Enphase Energy

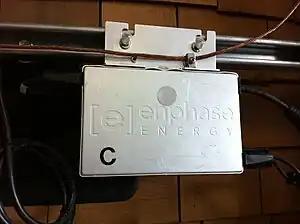
An Enphase M190 mounted and grounded.

All Enphase microinverters are completely self-contained power converters. In the case of a rooftop photovoltaic (PV) inverter, the unit will convert DC from a single solar panel into grid-compliant AC power, following the maximum power point of the panel. Since the "S" series microinverters (e.g. S280) all Enphase microinverters have been both Advanced Grid Function and Bidirectional power capable. This allows a microinverter to produce power in the DC-AC direction, for solar applications, or in the DC-AC and AC/DC directions, for battery use. The microinverter(s) in the Enphase battery products are the same units as installed on the roof, with only software settings changed.